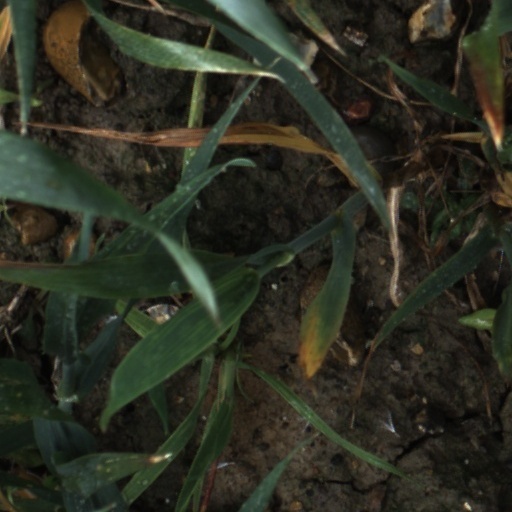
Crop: wheat